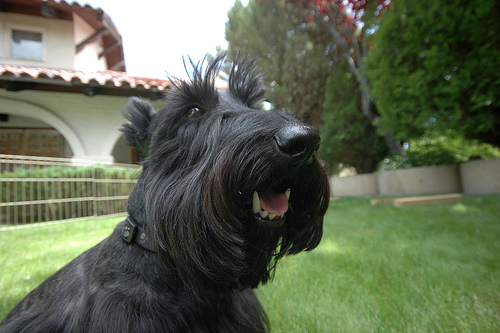
Breed: scottish terrier